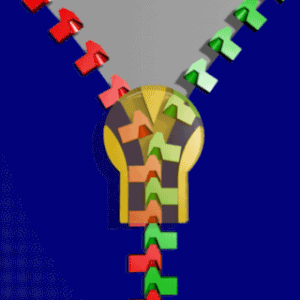
Animation d'une fermeture-éclair. Galego: Animación dunha cremalleira Magyar: Cipzár animált modellje Italiano: Animazione di una cerniera lampo. 日本語: ファスナーの仕組み Lietuvių: Animuotas užtrauktuko modelis. Norsk (bokmål)‎: En glidelås Polski: Animowany model zamka błyskawicznego. Română: Imaginea prezintă modelul animat al unui fermoar. Русский: Анимированная модель застёжки-молнии. Svenska: Animation av ett blixtlås. Türkçe: Fermuarın çalışmasını gösteren animasyon 中文（简体）‎: 拉链的工作原理 中文（繁體）‎: 拉鏈的工作原理 Bân-lâm-gú: Thoah-liān-á ê ē-tín-tāng ê hêng-bô͘.